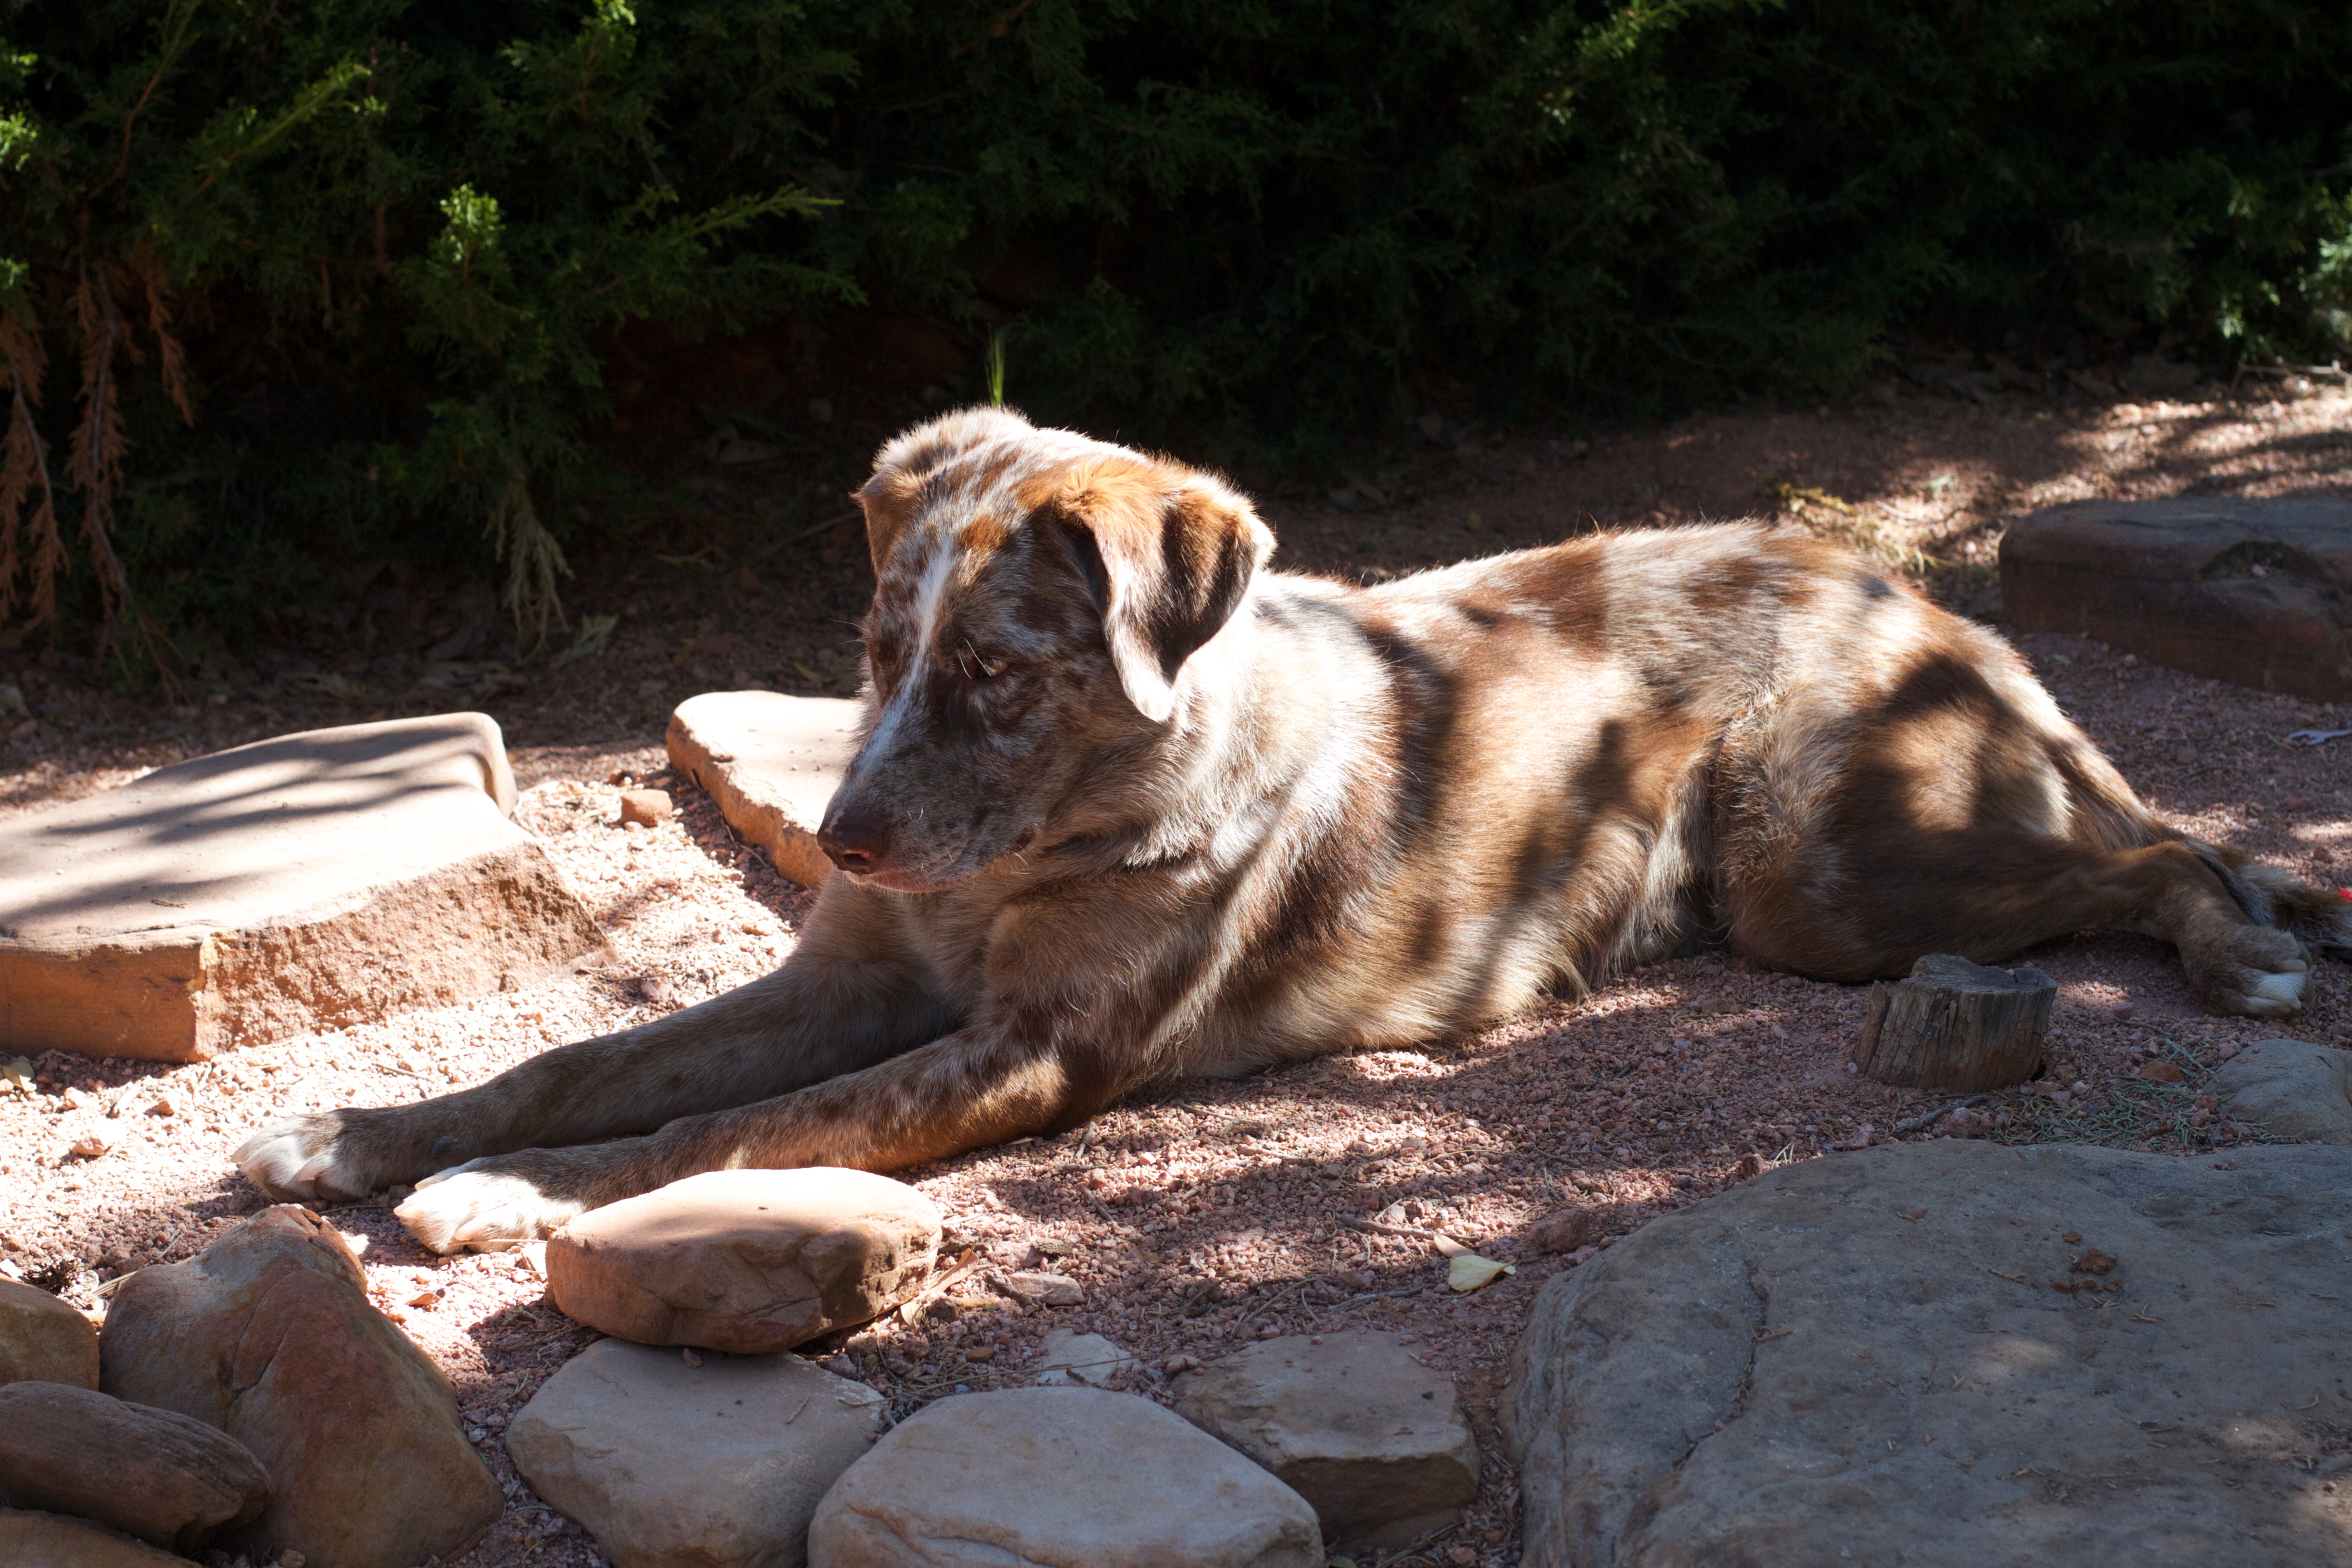
dog, wildlife, zoo, mammal, fauna, felix, street dog, dog like mammal, dog crossbreeds